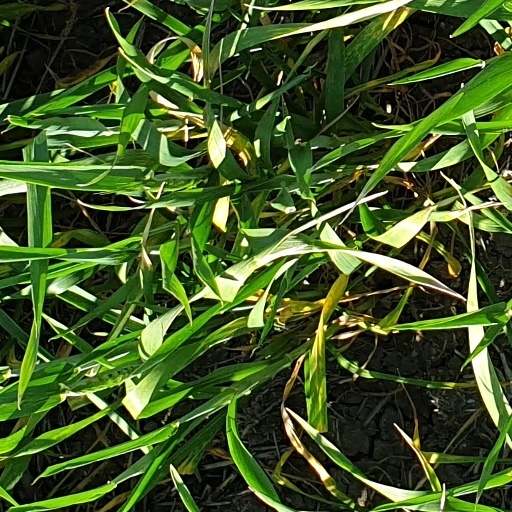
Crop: wheat